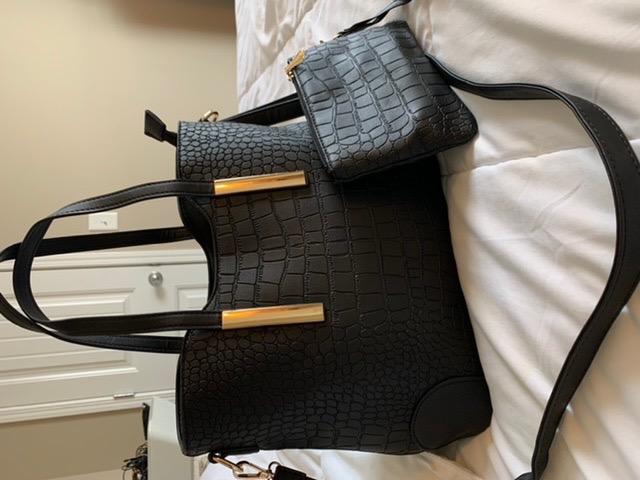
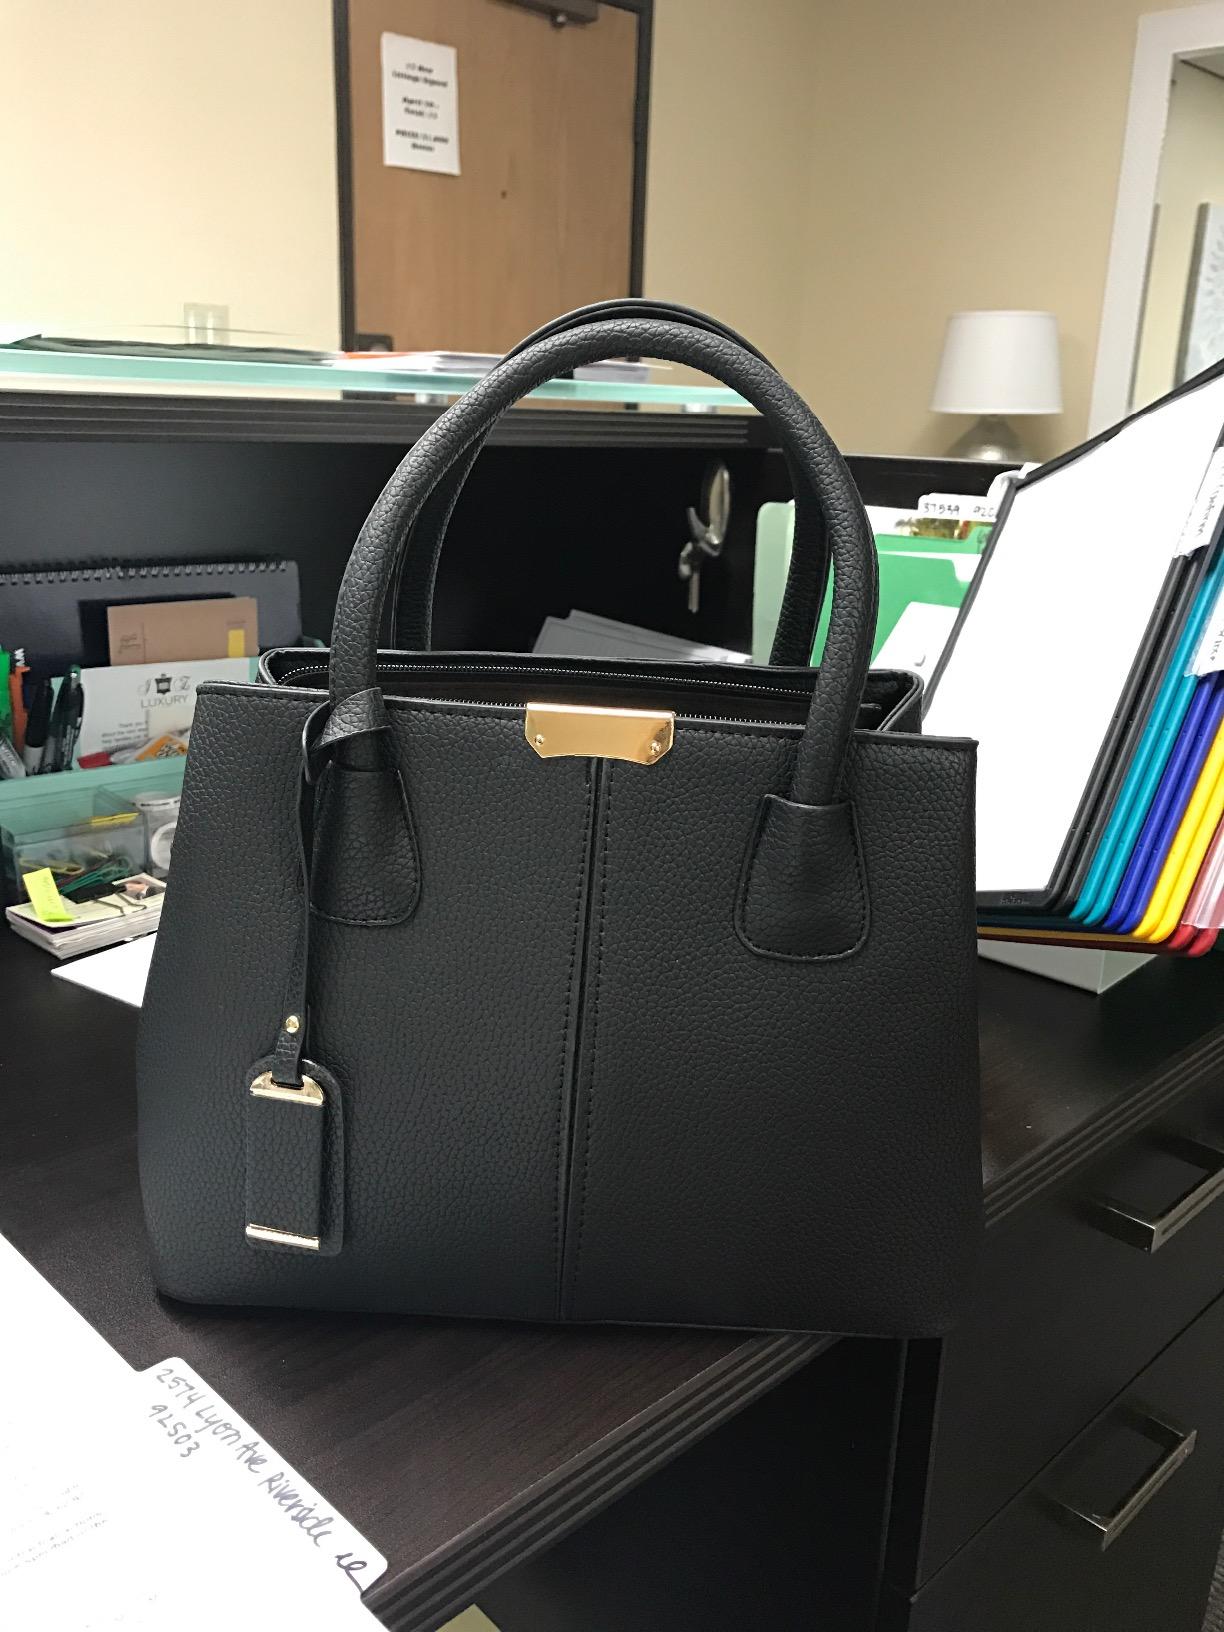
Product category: accessories_handbag
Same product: no